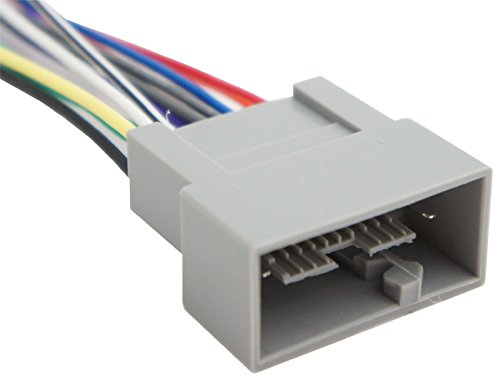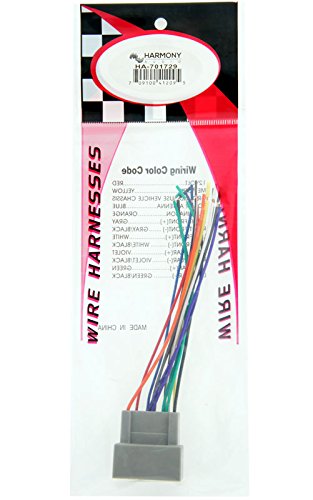
Harmony Audio Compatible with 2009-14 Honda Ridgeline HA-701729 Factory Stereo to Aftermarket Radio Harness Adapter
Category: Industrial & Scientific
Highlights: Simply plug and play installation, no cutting required Simply plug and play installation, no cutting required Designed for standard audio system, premium audio may require different harness Designed for standard audio system, premium audio may require different harness Clearly marked color coded wires Clearly marked color coded wires Ideal for any aftermarket radio Ideal for any aftermarket radio 18 gauge high quality wire 18 gauge high quality wire Direct OEM fit connection Direct OEM fit connection Application Guide: Acura TL 2009-2014 Acura TL 2009-2014 Acura TSX 2009-2014 Acura TSX 2009-2014 Honda Accord 2008-2012 Honda Accord 2008-2012 Honda Civic 2009-2015 Honda Civic 2009-2015 Honda CRZ 2011-2015 Honda CRZ 2011-2015 Honda Fit 2009-2017 Honda Fit 2009-2017 Honda HR-V 2016-2017 Honda HR-V 2016-2017 Honda Insight 2010-2014 Honda Insight 2010-2014 Honda Odyssey 2011-2015 Honda Odyssey 2011-2015 Honda Pilot 2009-2016 Honda Pilot 2009-2016 Honda Ridgeline 2009-2014 Honda Ridgeline 2009-2014
Features: Fits Honda Ridgeline 2009-2014 Factory Stereo to Aftermarket Radio Harness